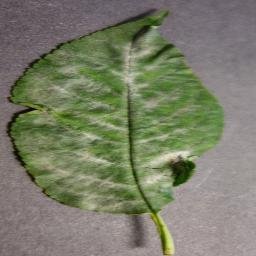
Label: Cherry___Powdery_mildew